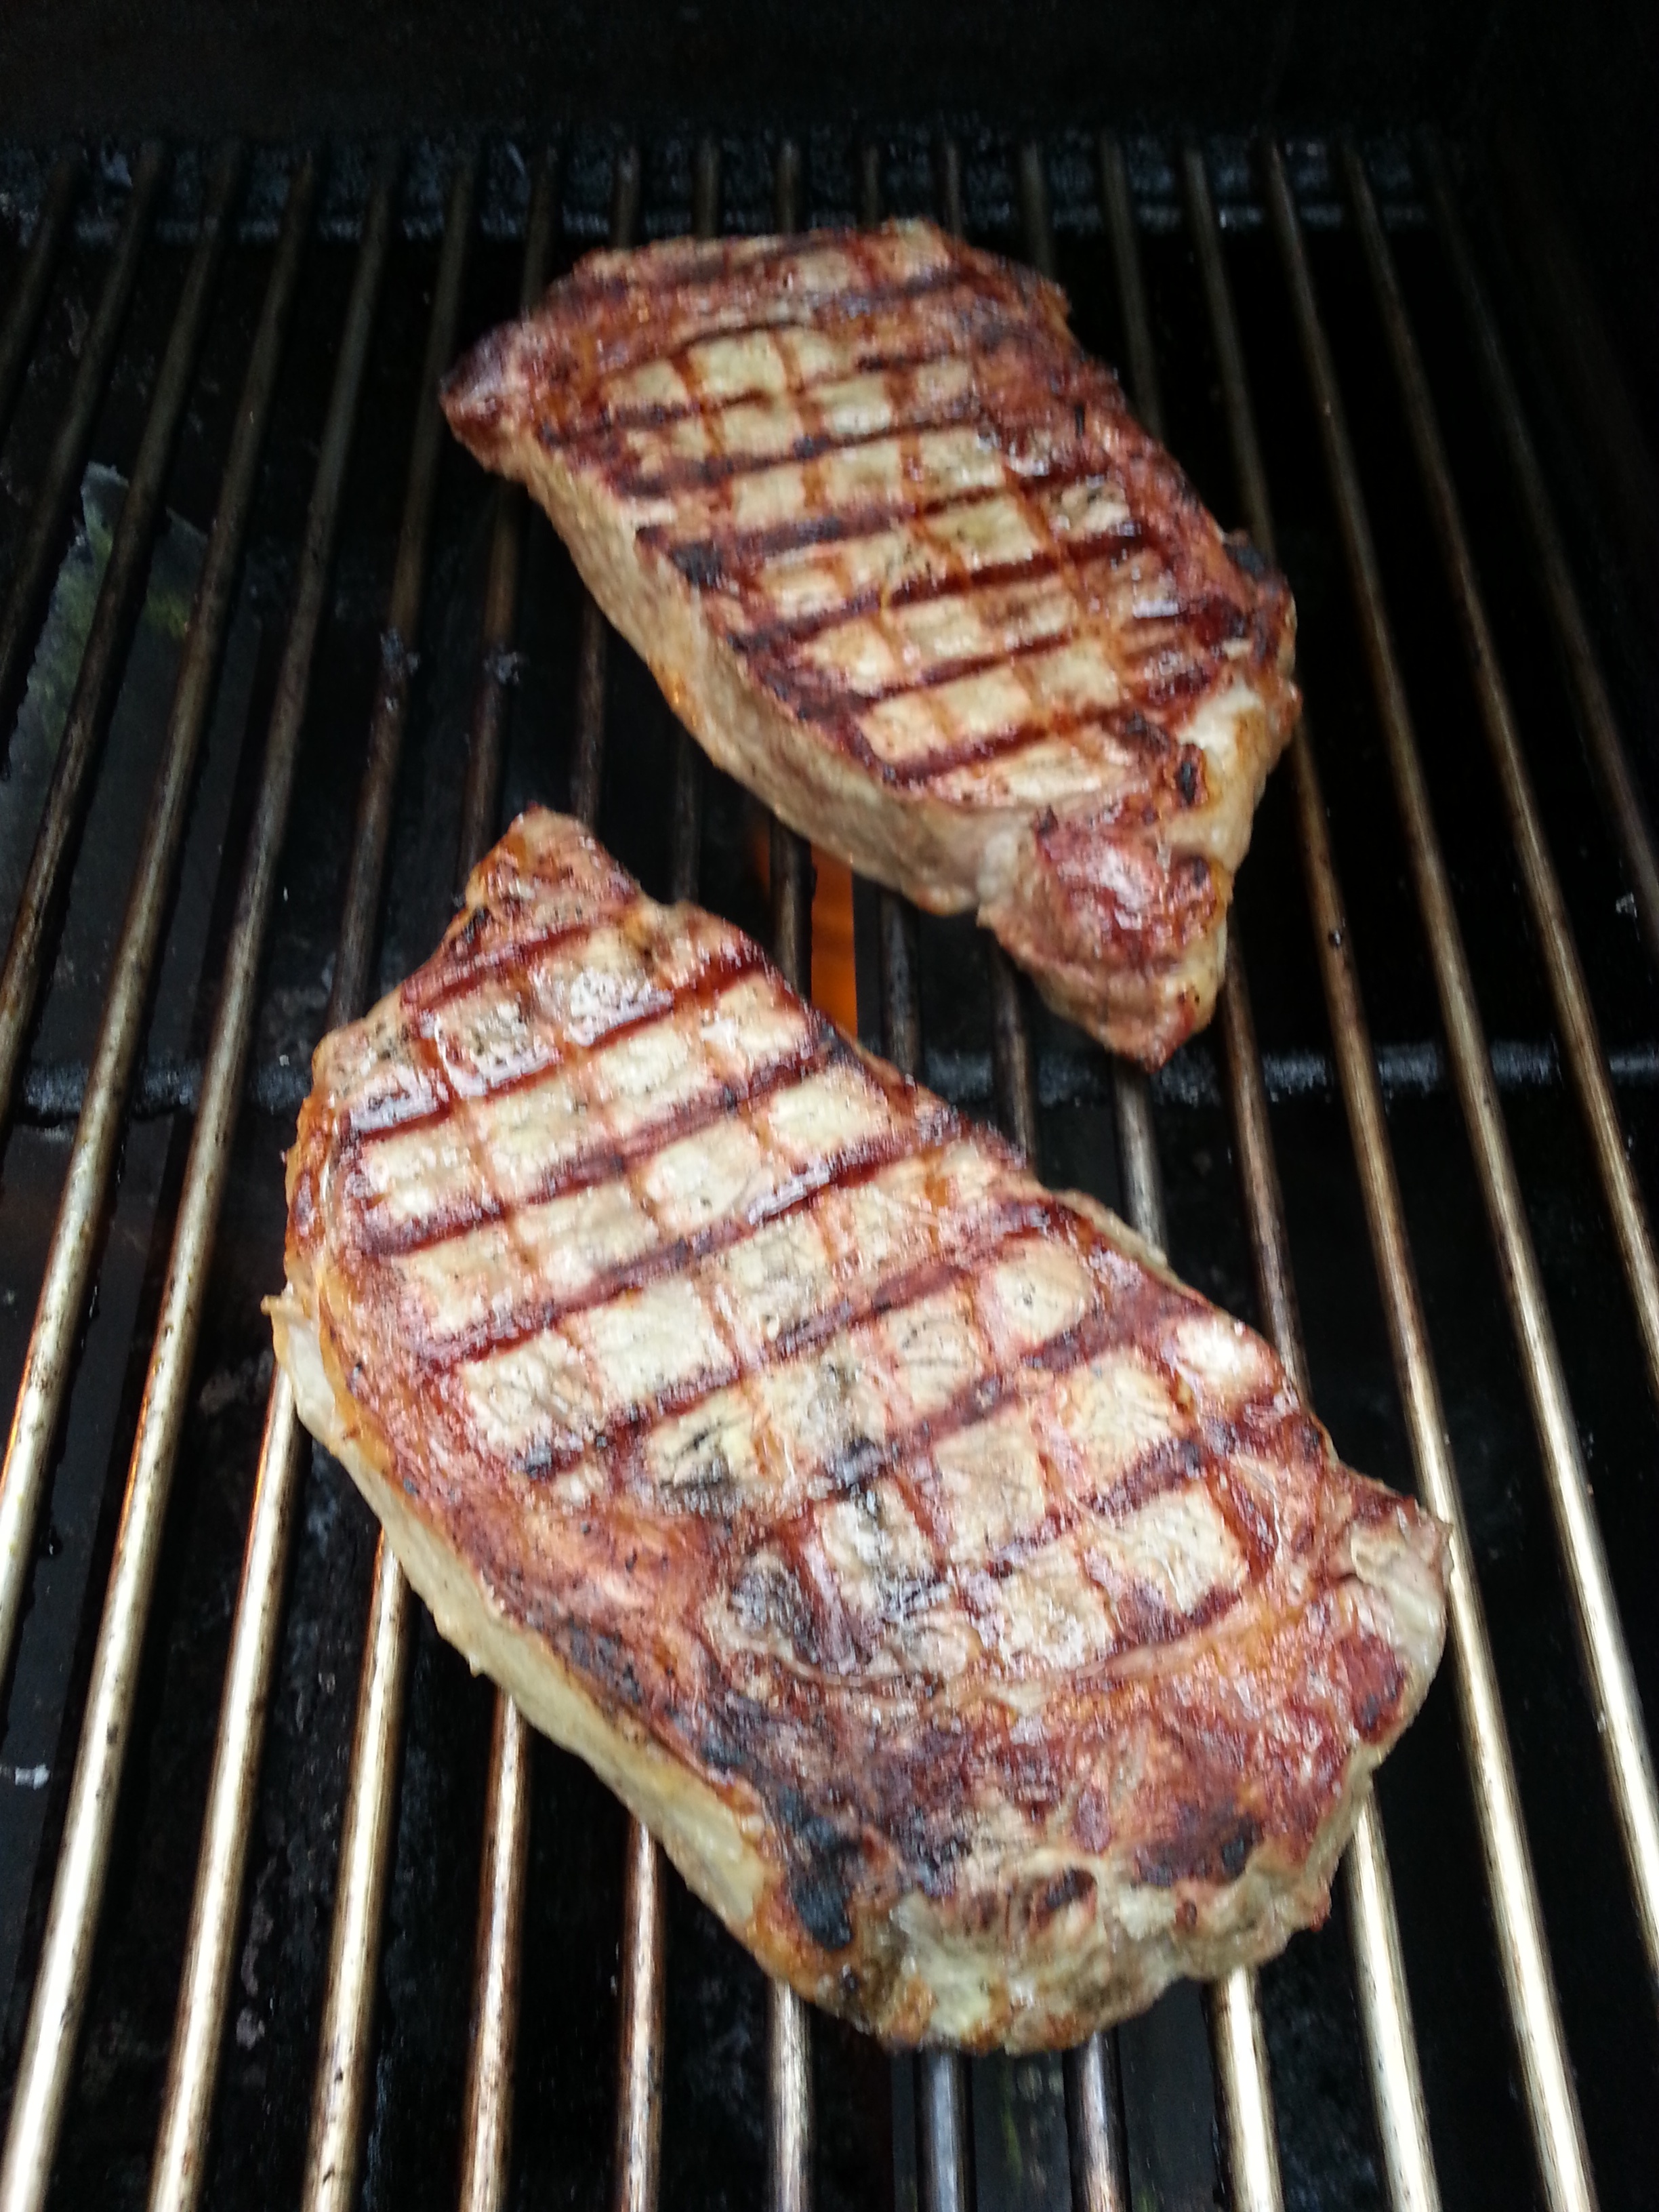
dish, food, cooking, bbq, fish, meat, beef, steak, roasting, grilling, rib eye steak, animal source foods, sirloin steak, carne asada, grill marks, new york strip